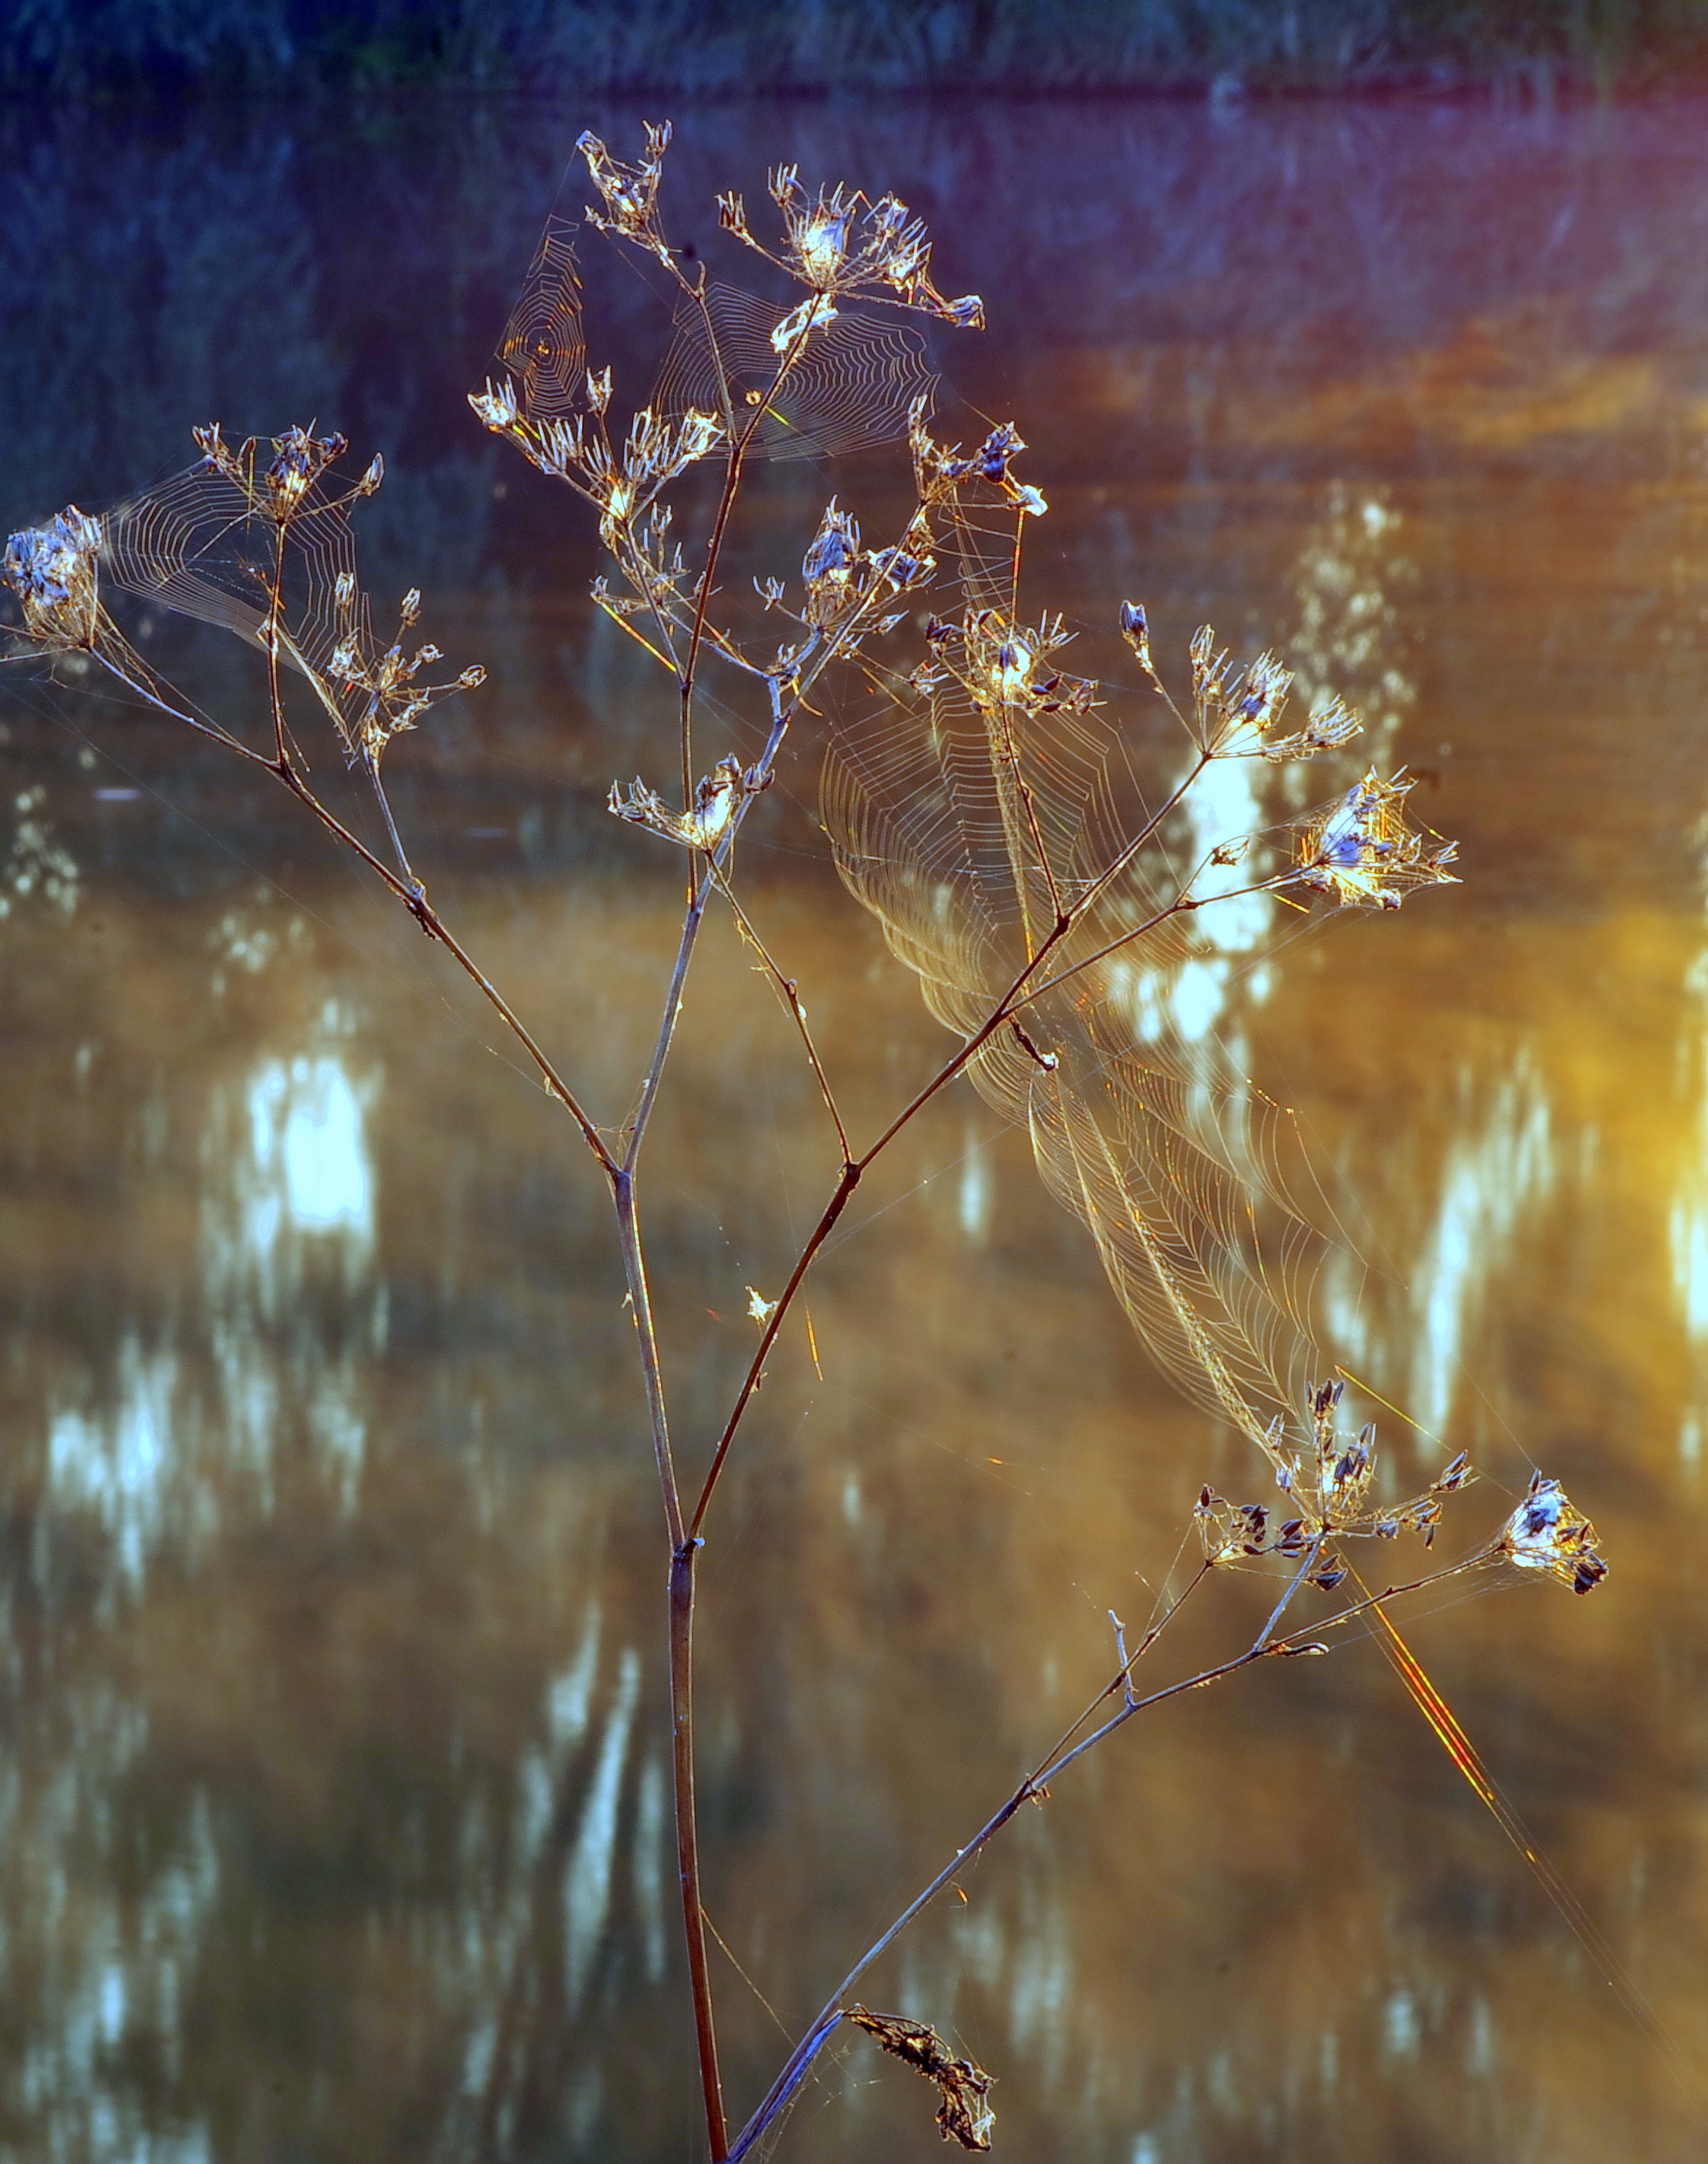
tree, water, nature, branch, plant, photography, meadow, sunlight, morning, leaf, flower, frost, dawn, summer, reflection, autumn, flora, season, cobweb, the fog, cobwebs, macro photography, indian summer, end of the summer, dry plants